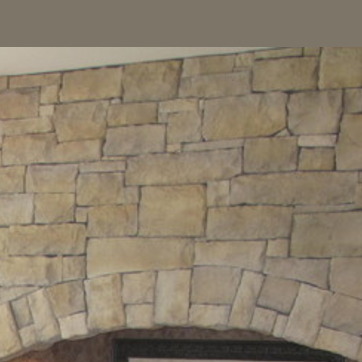
Material: stone